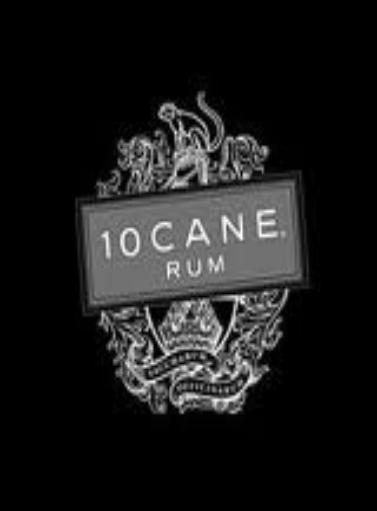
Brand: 10 Cane
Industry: Food